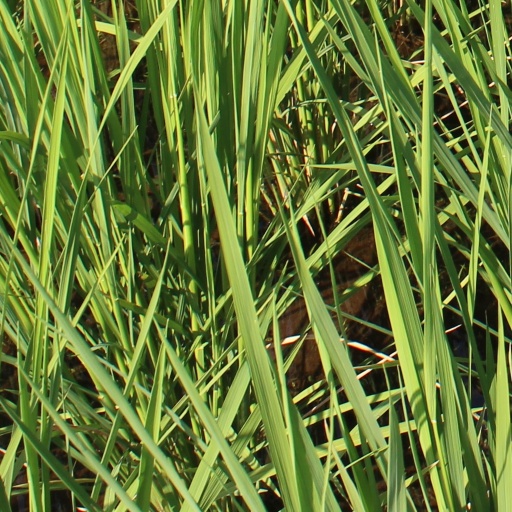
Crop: rice